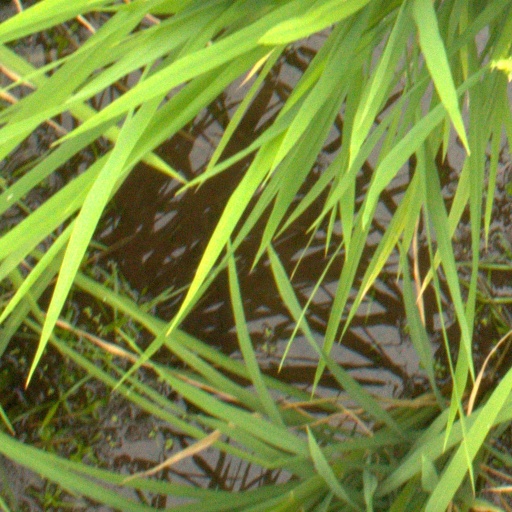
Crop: rice